Dargaville Branch

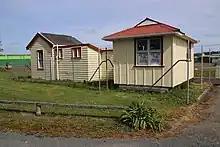
Dargaville railway station in 2018. The structure at left is the remaining structures from 1943 (the main station building having been demolished); the newer office at right was added for the rail cart service.

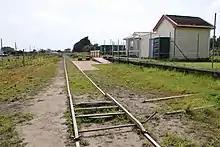
Dargaville yard in use for tourist rail carts in 2018; in the foreground is a small turntable to turn the rail carts.

On 14 October 2014 KiwiRail staff were told the line was closed until further notice. The loading contractor responsible for the loading of rail wagons, Forest Loaders, were also informed and all remaining wood stock will be removed by road. Earlier the line was shut for a number of months due to a washout, the line was repaired but the only activity after the repair was the removal of all stranded rail wagons.